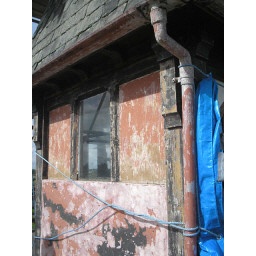
The fourth face of the tower (not visible from the road) was also in need of repair and refurbishment